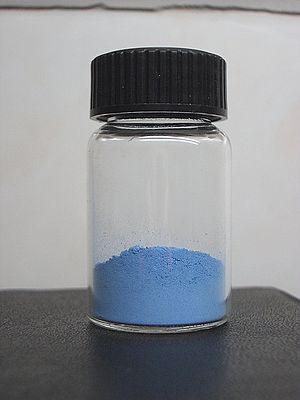
Par définition et parce qu'il implique une « effraction cutanée », le tatouage n'est pas une opération anodine sur le plan des risques sanitaires.
Le chlorure de cobalt(II) est un composé inorganique constitué de cobalt et de chlore, de formule CoCl₂. On le trouve usuellement sous la forme d'hexahydrate CoCl₂•6H₂O, qui est le composé du cobalt le plus commun en laboratoire. Cette forme hexahydrate est violette, alors que la forme anhydre est bleu ciel.